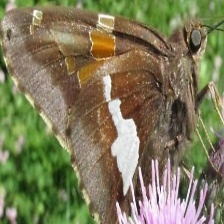
Species: SILVER SPOT SKIPPER